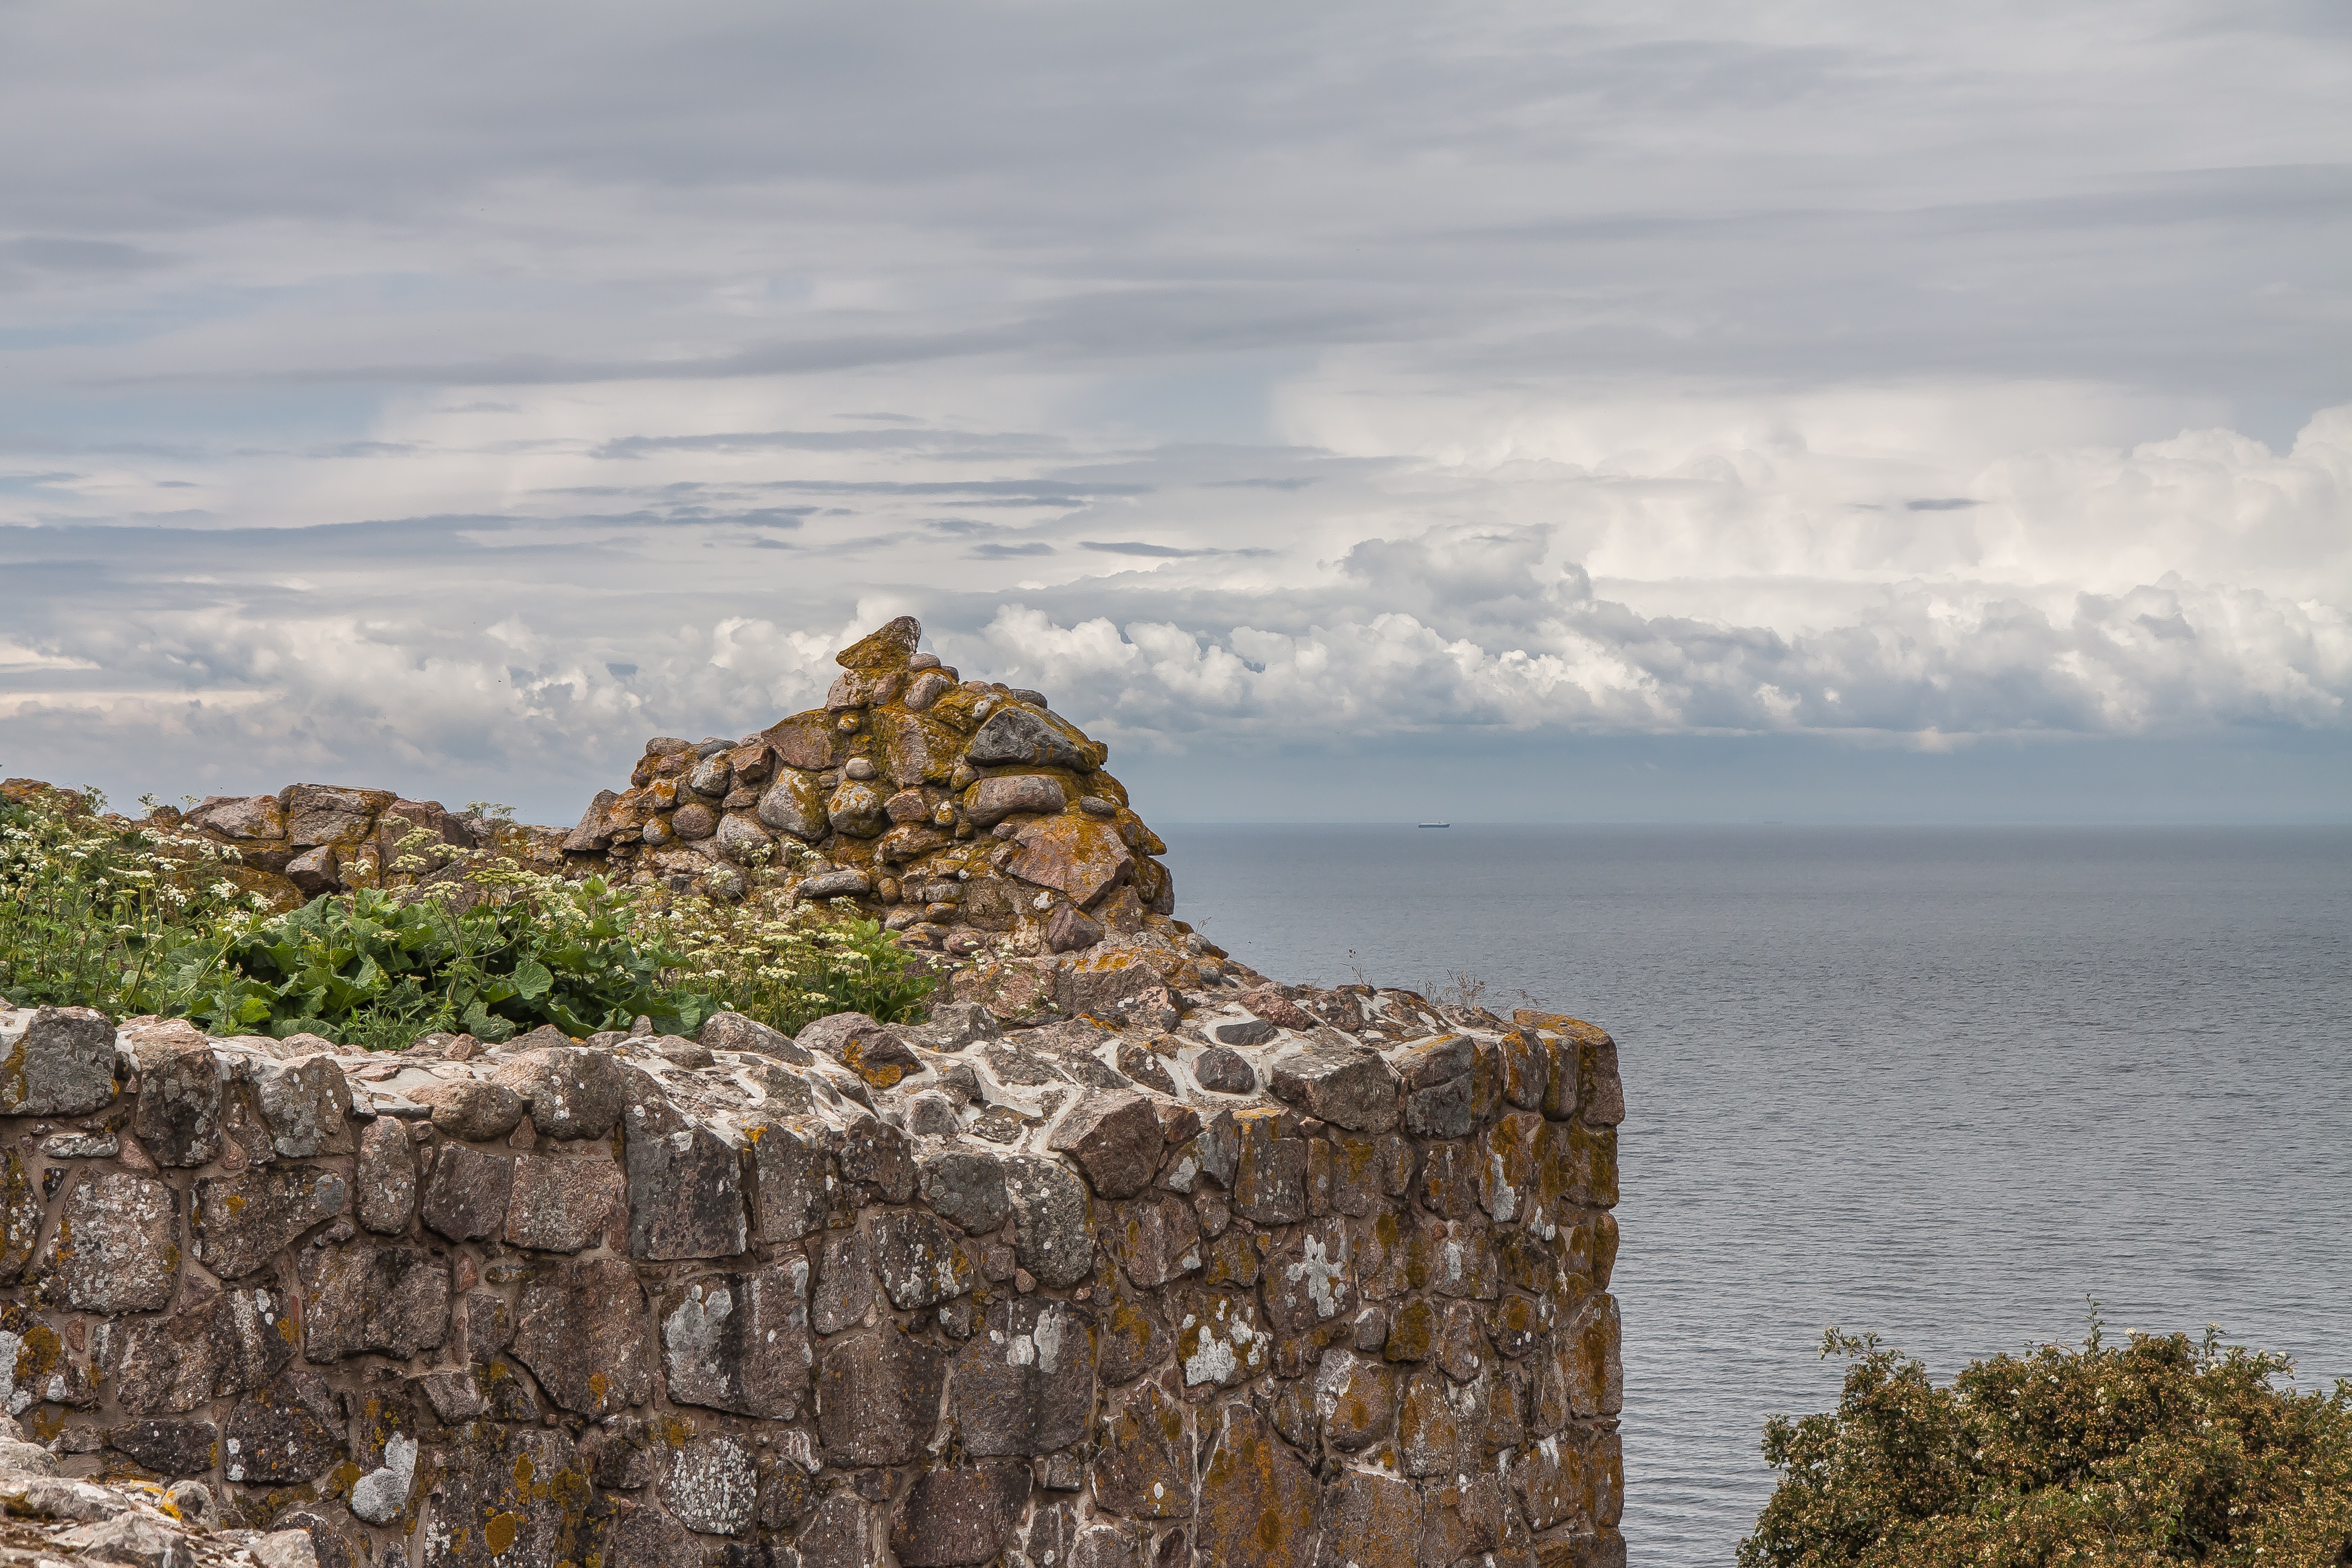
beach, landscape, sea, coast, rock, ocean, horizon, mountain, cloud, hill, shore, cliff, tower, bay, island, terrain, material, geology, ruins, cliffs, cape, landform